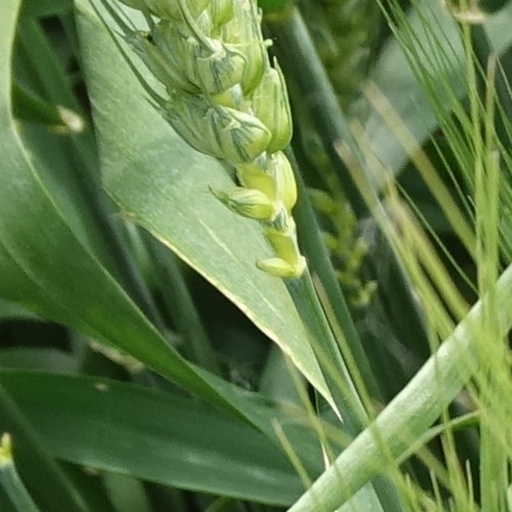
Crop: wheat